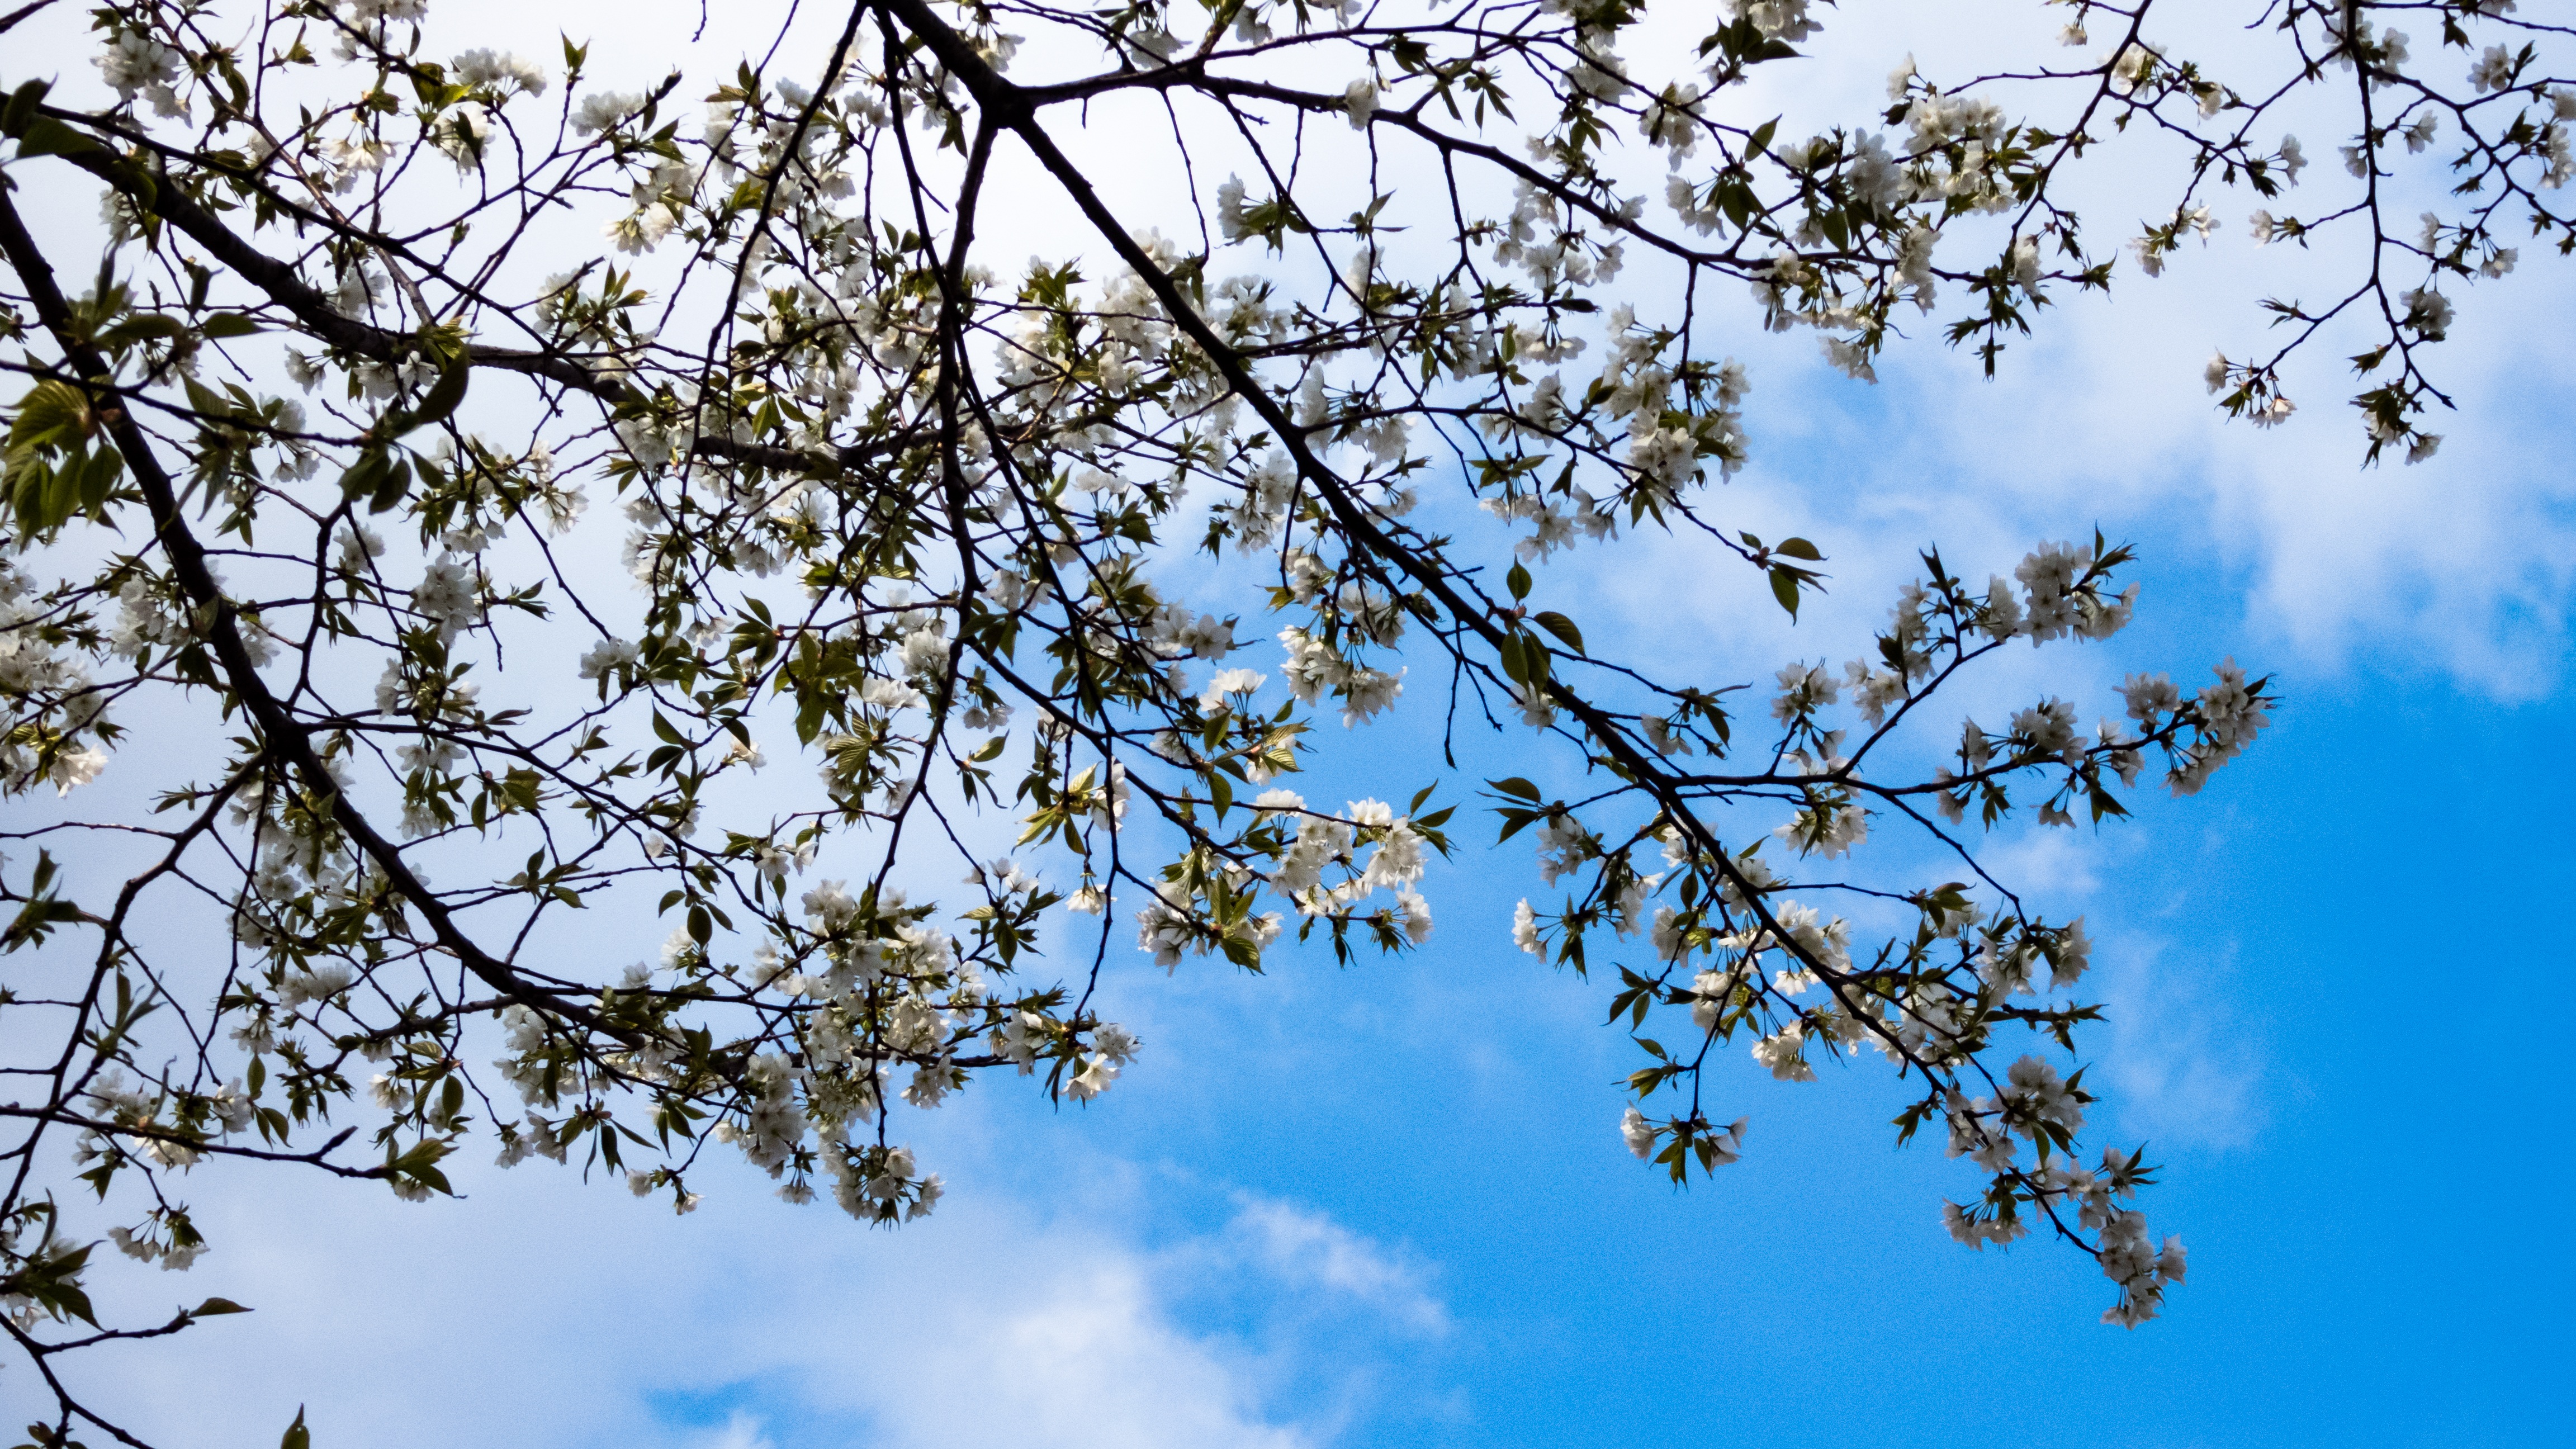
tree, nature, branch, blossom, plant, sky, sunlight, leaf, flower, spring, flora, season, blue sky, spring flowers, cherry, cherry tree, woody plant